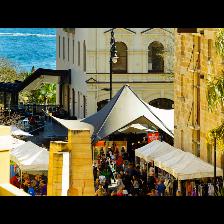
Label: Human